Sir Charles Knowles, 2nd Baronet

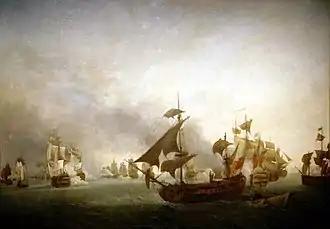
"Battle of Grenada", by Jean-François Hue. Knowles was slightly wounded during the battle.

He returned to active service again during the summer of 1778, and was present with Barrington's fleet at the Battle of St. Lucia on 15 December 1778, serving aboard Commander James Richard Dacres's 18-gun . Two days later the "Ceres" was chased and captured by a squadron under the comte d'Estaing. He was exchanged and appointed to serve as lieutenant aboard Vice-Admiral Barrington's flagship, the 74-gun . In May 1779 he was briefly ordered to be master and commander of the storeship , but had returned to the "Prince of Wales" by 6 July, when he took part and was wounded in the Battle of Grenada. Knowles returned to England with Barrington in October 1779, and by December had joined Admiral Sir George Rodney's flagship, the 90-gun , as a volunteer for the Relief of Gibraltar.